Vaasa

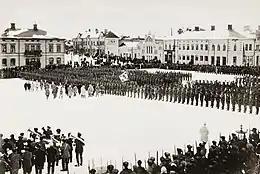
The Jaeger Battalion on the city square of Vaasa in February 1918. The forces are being inspected by General Mannerheim.

During the Finnish Civil War, Vaasa was the capital of Finland from 29 January to 3 May 1918. As a consequence of the occupation of central places and arresting of politicians in Helsinki the Senate decided to move the senators to Vaasa, where the White Guards that supported the Senate had a strong position and the contacts to the West were good.